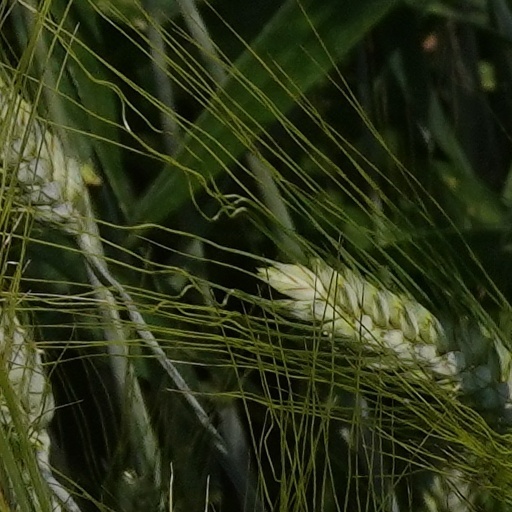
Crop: wheat